Raktabhishekam

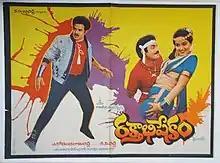
Theatrical release poster

Raktabhishekam is a 1988 Indian Telugu-language action film based on Yandamuri Veerendranath's acclaimed novel of the same title. The film stars Nandamuri Balakrishna as "Parthasarathi" opposite Radha who enacted the female lead, "Aparna". Ilayaraja composed the film's score and soundtrack. The film directed by A. Kodandarami Reddy was released on 9 December 1988. The film was dubbed into Tamil as "Rathabhishegam".